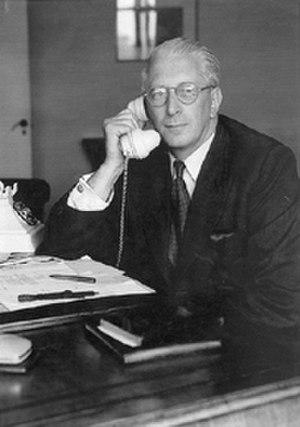
Frederick Sidney Cotton est un inventeur, un aviateur et un photographe australien. Il fut le promoteur d’un des premiers procédés de photographie en couleur et prit une part importante dans le développement de la reconnaissance photographique aérienne avant et durant la Seconde Guerre mondiale. Ami personnel de George Eastman, de Ian Fleming et de Winston Churchill, il fut aussi un des grands aventuriers du XXᵉ siècle. Espion efficace et technicien averti, il fut finalement victime de son manque de respect pour l’autorité.